Wild West shows

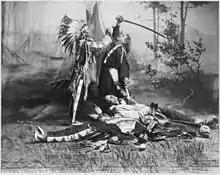
Reenactment of Custer's Last Stand. c.1905

The shows consisted of reenactments of history combined with displays of showmanship, sharpshooting, hunts, racing, or rodeo style events. Each show was 3–4 hours long and attracted crowds of thousands of people daily. The show began with a parade on horseback. The parade was a major ordeal, an affair that involved huge public crowds and many performers, including the Congress of Rough Riders.